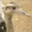
Label: bird